Jenny Lind

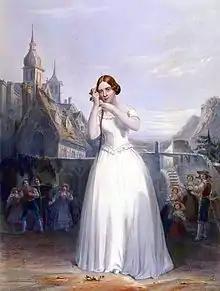
Lind as Amina in "La sonnambula"

Lind's mother ran a day school for girls out of her home. When Lind was about 9, her singing was overheard by the maid of Mademoiselle Lundberg, the principal dancer at the Royal Swedish Opera. The maid, astounded by Lind's extraordinary voice, returned the next day with Lundberg, who arranged an audition and helped her gain admission to the Royal Dramatic Training Academy, the acting school of the Royal Dramatic Theatre, where she studied with Carl Magnus Craelius, the singing master at the theatre.